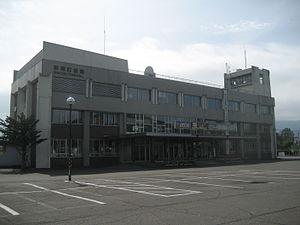
Shintoku est un bourg du district de Kamikawa, situé dans la sous-préfecture de Tokachi, sur l'île de Hokkaidō, au Japon.